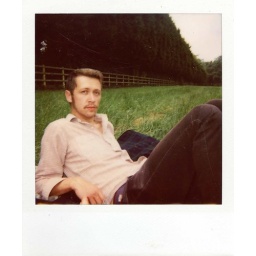
jonny boy in field